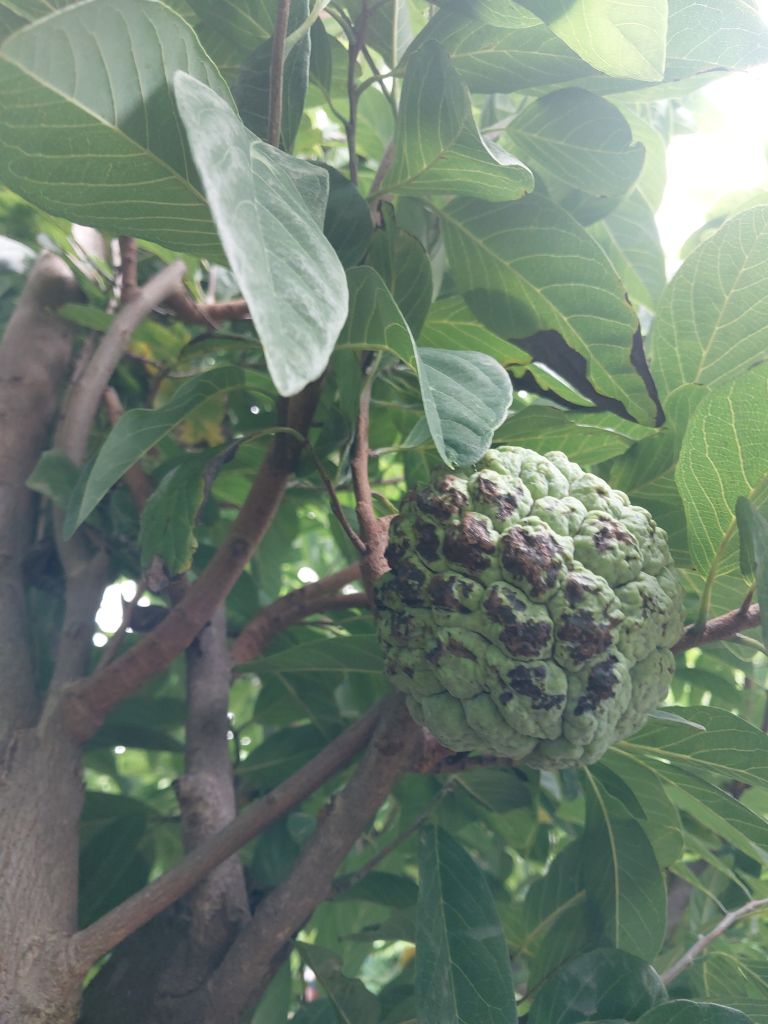
Disease label: Blank Canker